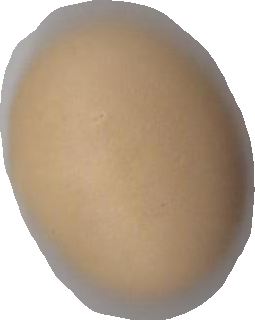
Variety: Dega